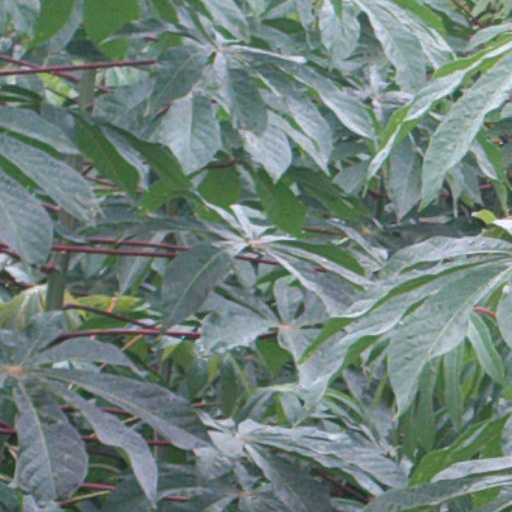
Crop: cassava